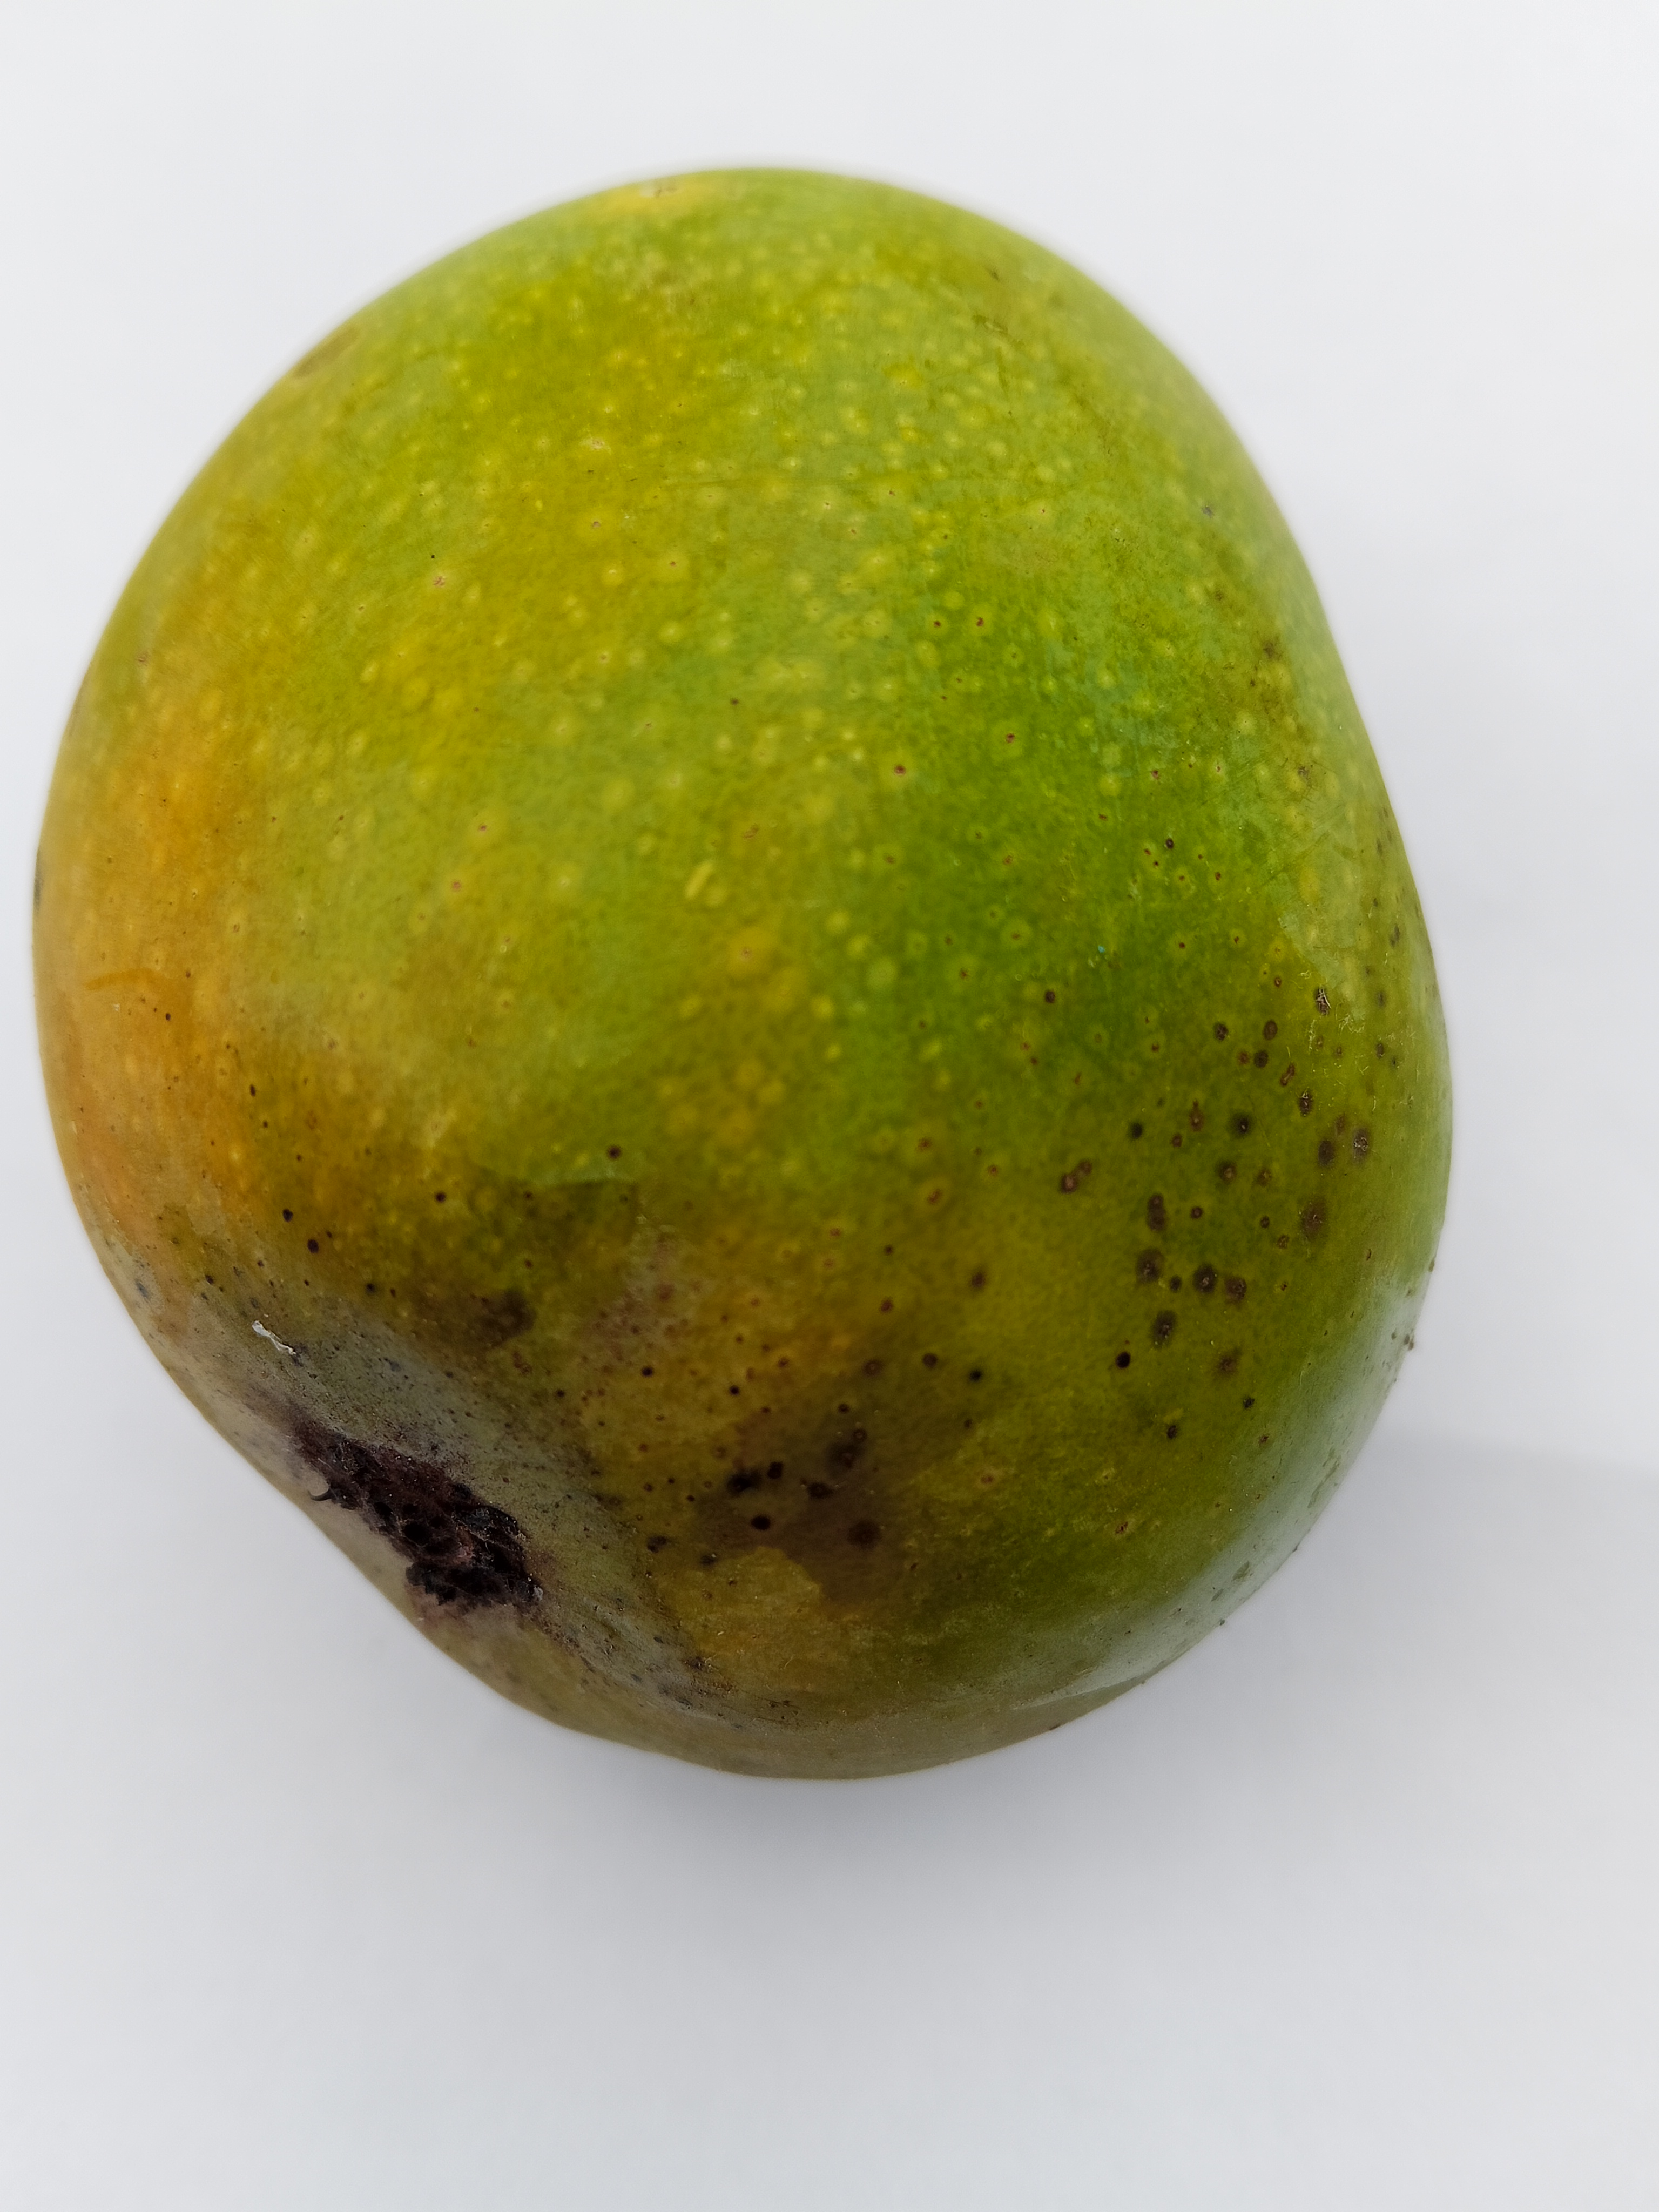
Mango variety: Himsagar